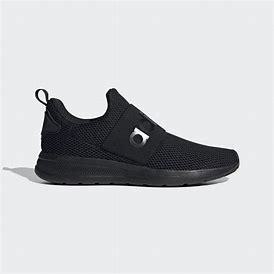
Brand: Adidas
Model: Lite Racer Adapt 4